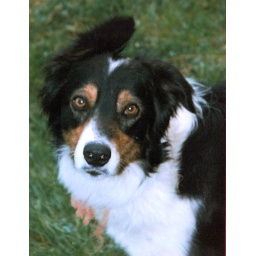
Campsite dog in North Wales. Overnight he ate our wooden spoon from the pile of washing up under the van.